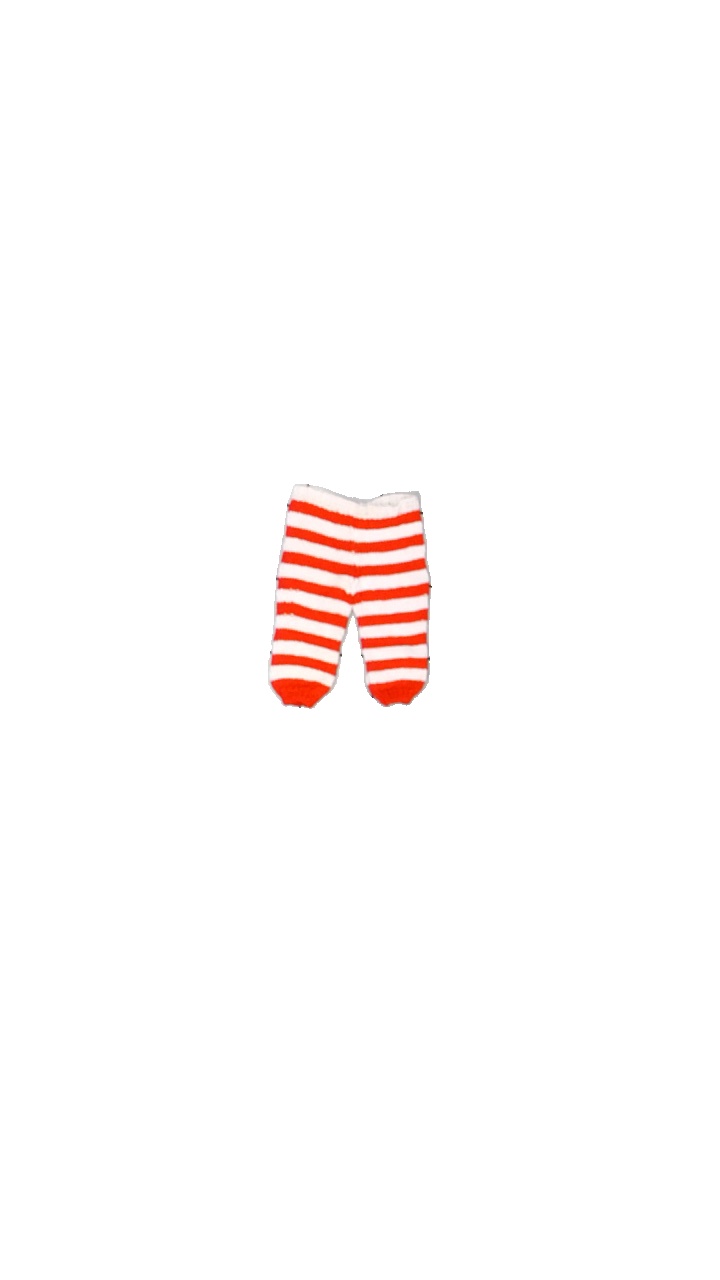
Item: Trousers (Children)
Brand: Missing
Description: Egen stickade randiga byxor
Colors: Red, White
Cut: Regular
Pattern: Striped
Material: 100% bomull
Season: All
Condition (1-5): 5
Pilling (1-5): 5
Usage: Reuse
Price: <50